Katy Perry

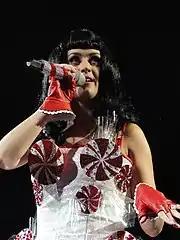
Perry performing in a dress decorated with peppermint swirls

In January 2014, she became a guest curator of Madonna's Art for Freedom initiative. In March 2015, she appeared in "", a documentary following her ex-husband Russell Brand's transition from comedy work to activism, and released a concert film titled "Katy Perry: The Prismatic World Tour" through Epix, which took place during her tour of the same name. Perry also made a cameo appearance in the music video for Madonna's song "Bitch I'm Madonna" in June 2015.